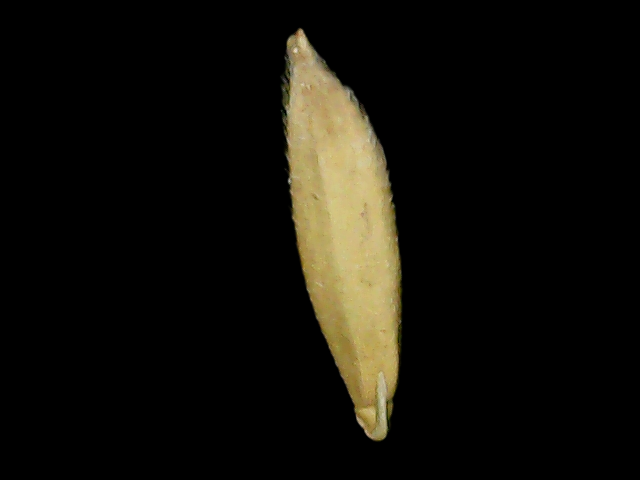
Rice variety: Binadhan14